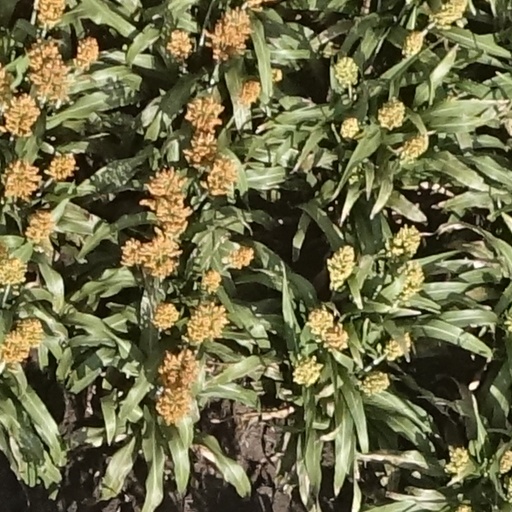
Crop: sorghum